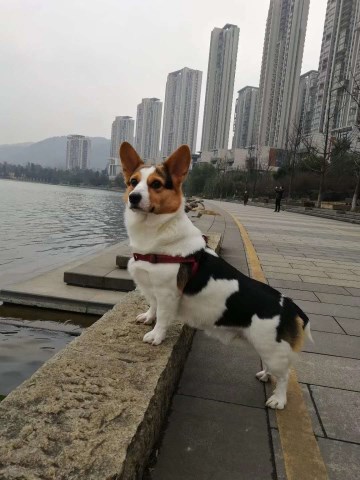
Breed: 2909-n000116-Cardigan